Energy in Japan

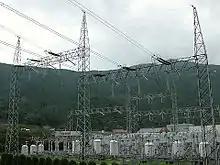
The Sakuma Frequency Converter Station

Following Eisenhower's Atoms for Peace speech, the United States helped Japan develop their nuclear power program. When Japan decided to embark on the nuclear power field, it imported technology from the United States and obtained uranium from Canada, France, South Africa, and Australia. The first nuclear reactor was commissioned in 1966, from then to 2010, 54 more nuclear reactors had opened, with total generation capacity of 48,847 MW. The ratio of nuclear power generation to total electricity production increased from 2% in 1973 to around 30% in March 2011. During the 1980s, Japan's nuclear power program was strongly opposed by environmental groups, particularly after the Three Mile Island accident in the United States. In the 2000s, Japan had a few of the modern Advanced Boiling Water Reactor, including some of the first new advanced Generation III reactors. At Rokkasho, Aomori a facility was built to enrich nuclear fuel, deal with nuclear waste, and recycle spent nuclear fuel.